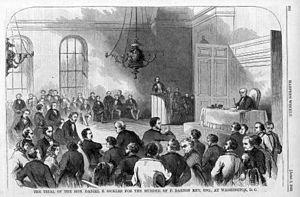
Daniel Edgar Sickles, new-yorkais à la personnalité colorée et controversée, est un politicien - un meurtrier - un général de l’Union Army pendant la guerre de Sécession - et un diplomate.